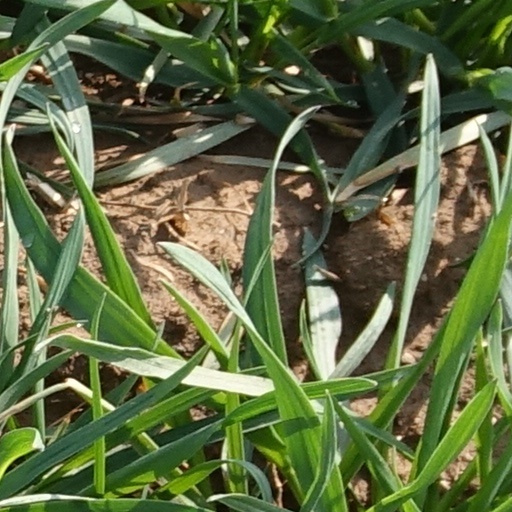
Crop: wheat